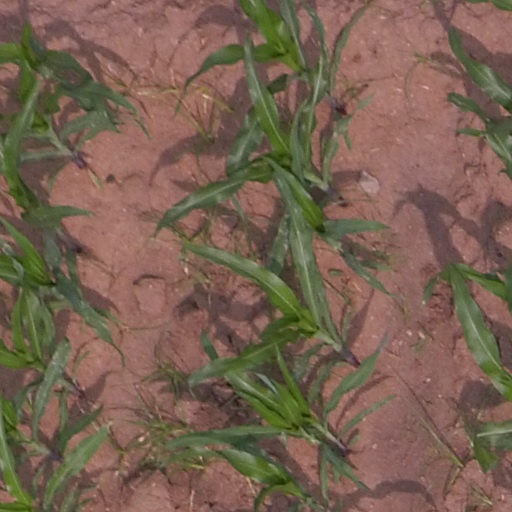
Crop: maize; corn